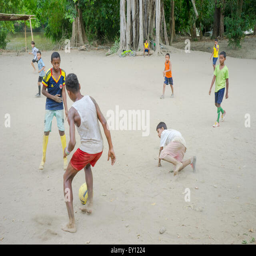
boys playing football under a banyan tree by the village 's river